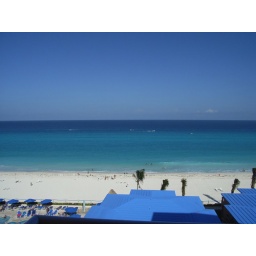
View of the beach from my balcony at the Barcelo Tucancun Beach hotel in Cancun, Mexico.